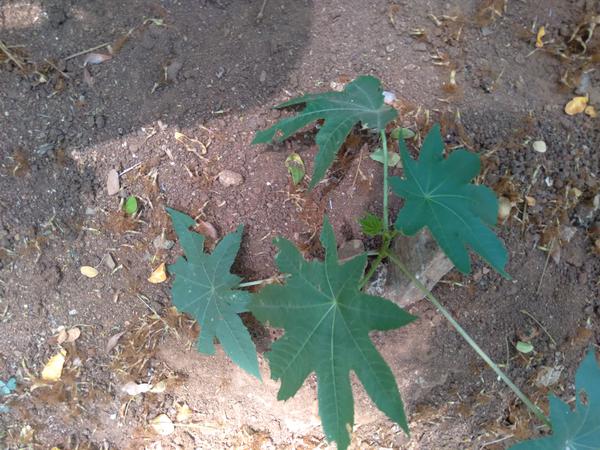
Plant: Castor